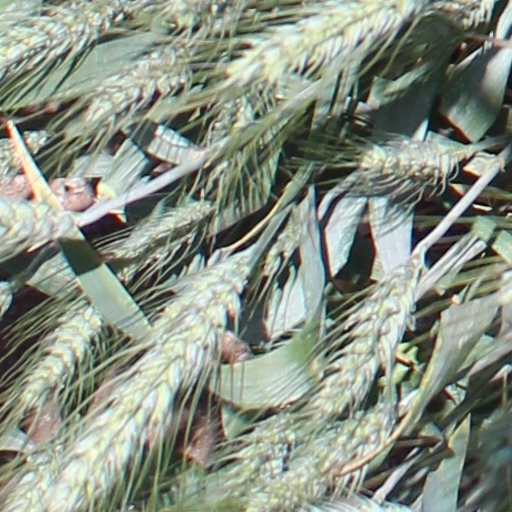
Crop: wheat